Farzi

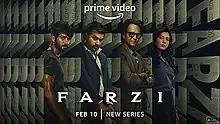
Promotional poster

Farzi is an Indian Hindi-language black comedy crime thriller television series created, produced and directed by Raj & DK, who also co-wrote the series with Sita Menon and Suman Kumar. It stars Shahid Kapoor, Vijay Sethupathi, Kay Kay Menon, Raashii Khanna and Bhuvan Arora, and tells the story of a disillusioned artist who decides to make counterfeit money.